Bodinnick

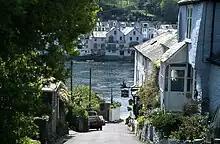
Bodinnick looking towards Fowey

Bodinnick lies in the Lanteglos-by-Fowey parish on the banks of the Fowey River. It was important as a ferry terminal for people travelling from Fowey. There is an "Old Ferry Inn" close to the bank of the river here. There is a camp site about from the ferry crossing. A walk from the ferry crossing at Bodinnick goes through a scenic route called the "Hall Walk" along the Polruan River. A ferry services from here also connects to Fowey. Hall Walk is along the cliff which is halfway up the Bodinnick hill which winds around the Pont Creek. A creek, which is about in length joins an estuary at Pelene Point near about from Bodinnick. At the head of this creek there is chapel dedicated to St. Wyllow. Two miles in land to the north up another creek, on its north bank, off Bodinnick, there is the "Cell of Black Monks" from Montacute dedicated to Sa Syricus and Juliette. Hermit St. Mancus's festival is held here. St. Wyllow was a contemporary of St. Mancus and Meubred and his tomb lies one mile away from Bodinnick, where a festival is also held in his honour. There was also a chapel dedicated to St John the Baptist here.